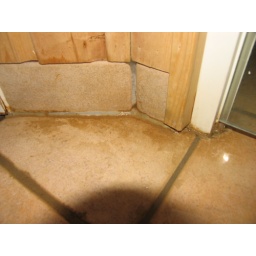
This picture shows the floor just outside the aromatherapy room. The brown substance in the corner is mould.